Begin Again (film)

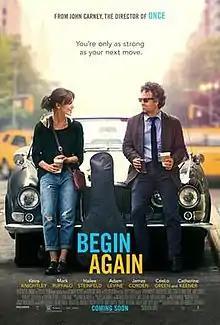
Theatrical release poster

Begin Again is a 2013 American musical comedy-drama film written and directed by John Carney, and starring Keira Knightley and Mark Ruffalo. Knightley plays a singer-songwriter who is discovered by a struggling record label executive (Ruffalo) and collaborates with him to produce an album recorded in public locations all over New York City.